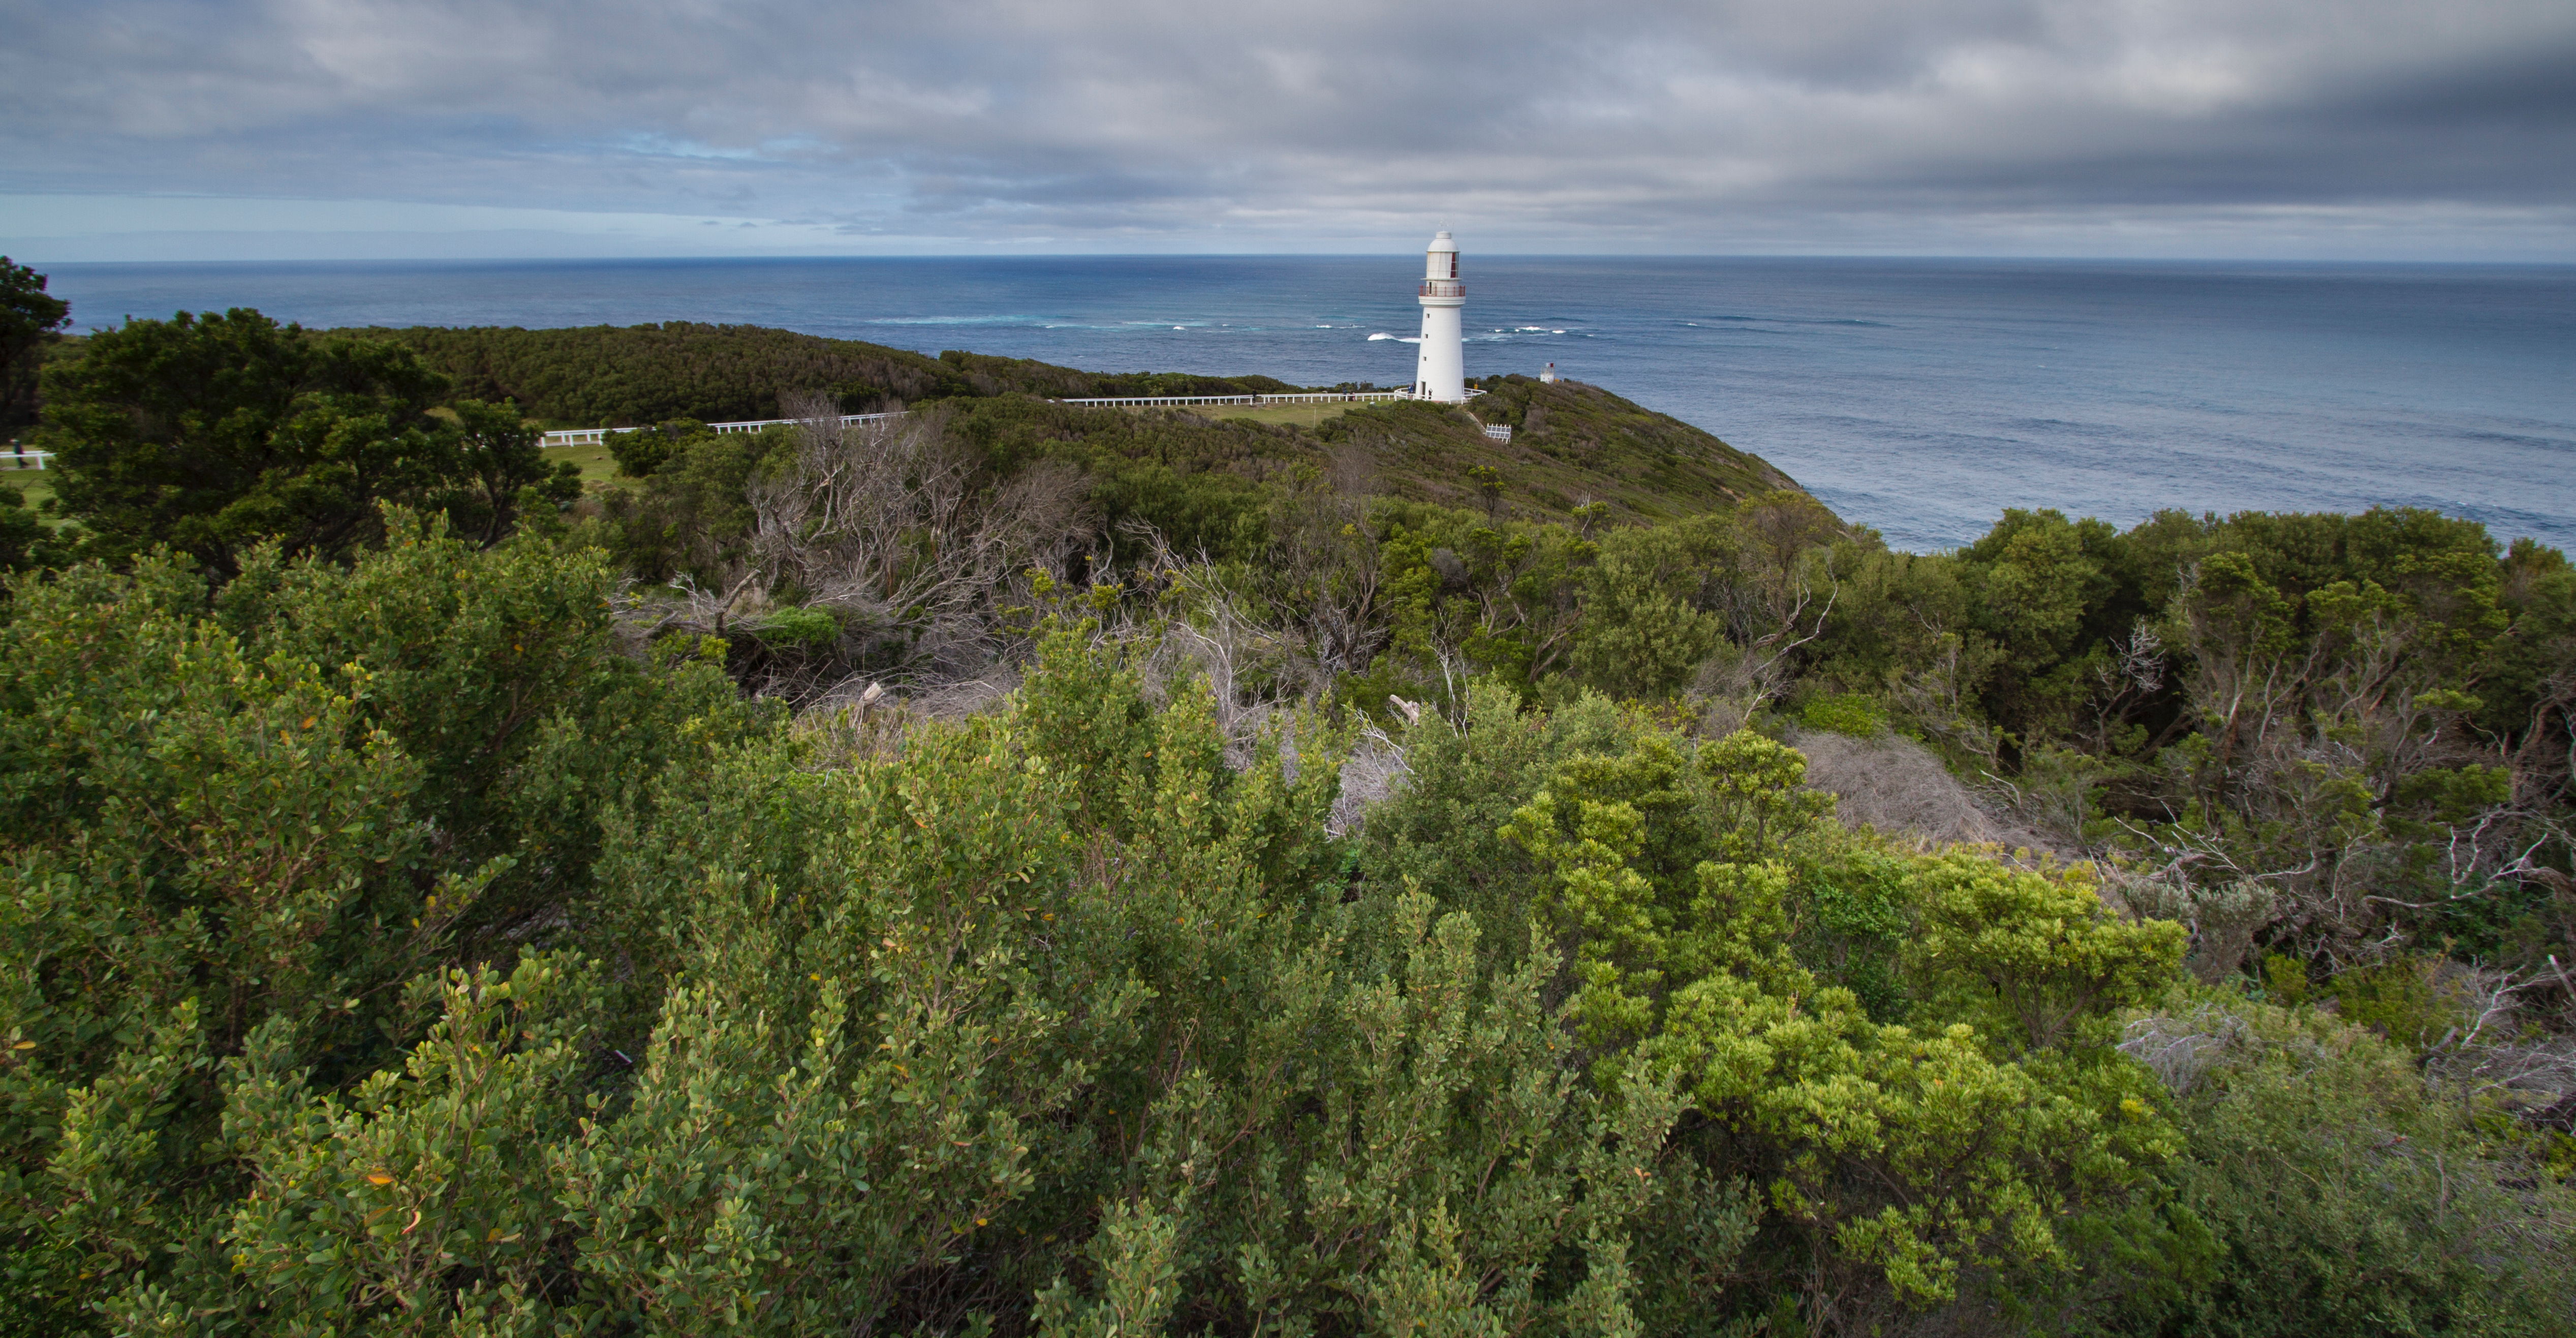
landscape, stormy, ocean, trees, lighthouse, blue, green, australia, vegetation, promontory, coast, sky, biome, terrain, headland, sea, cape, tree, shrubland, land lot, hill